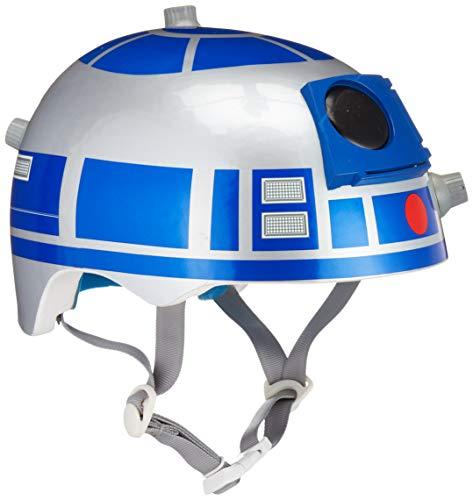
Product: Bell Star Wars 3D R2 D2 Multisport Helmet
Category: Sports & Outdoors | Outdoor Recreation | Cycling | Kids' Bikes & Accessories | Kids' Helmets
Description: Extra 3D fun with r2-d2.
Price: $16.99 $ 16 . 99
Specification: Shipping Weight: 10.4 ounces (View shipping rates and policies)|Domestic Shipping: This item is available for shipping in the U.S. except for California and to select countries outside the U.S.|International Shipping: This item can be shipped to select countries outside of the U.S.  Learn More|ASIN: B0164GYRBG|Item model number: 7068222|    #129    in Kids' Bike Helmets